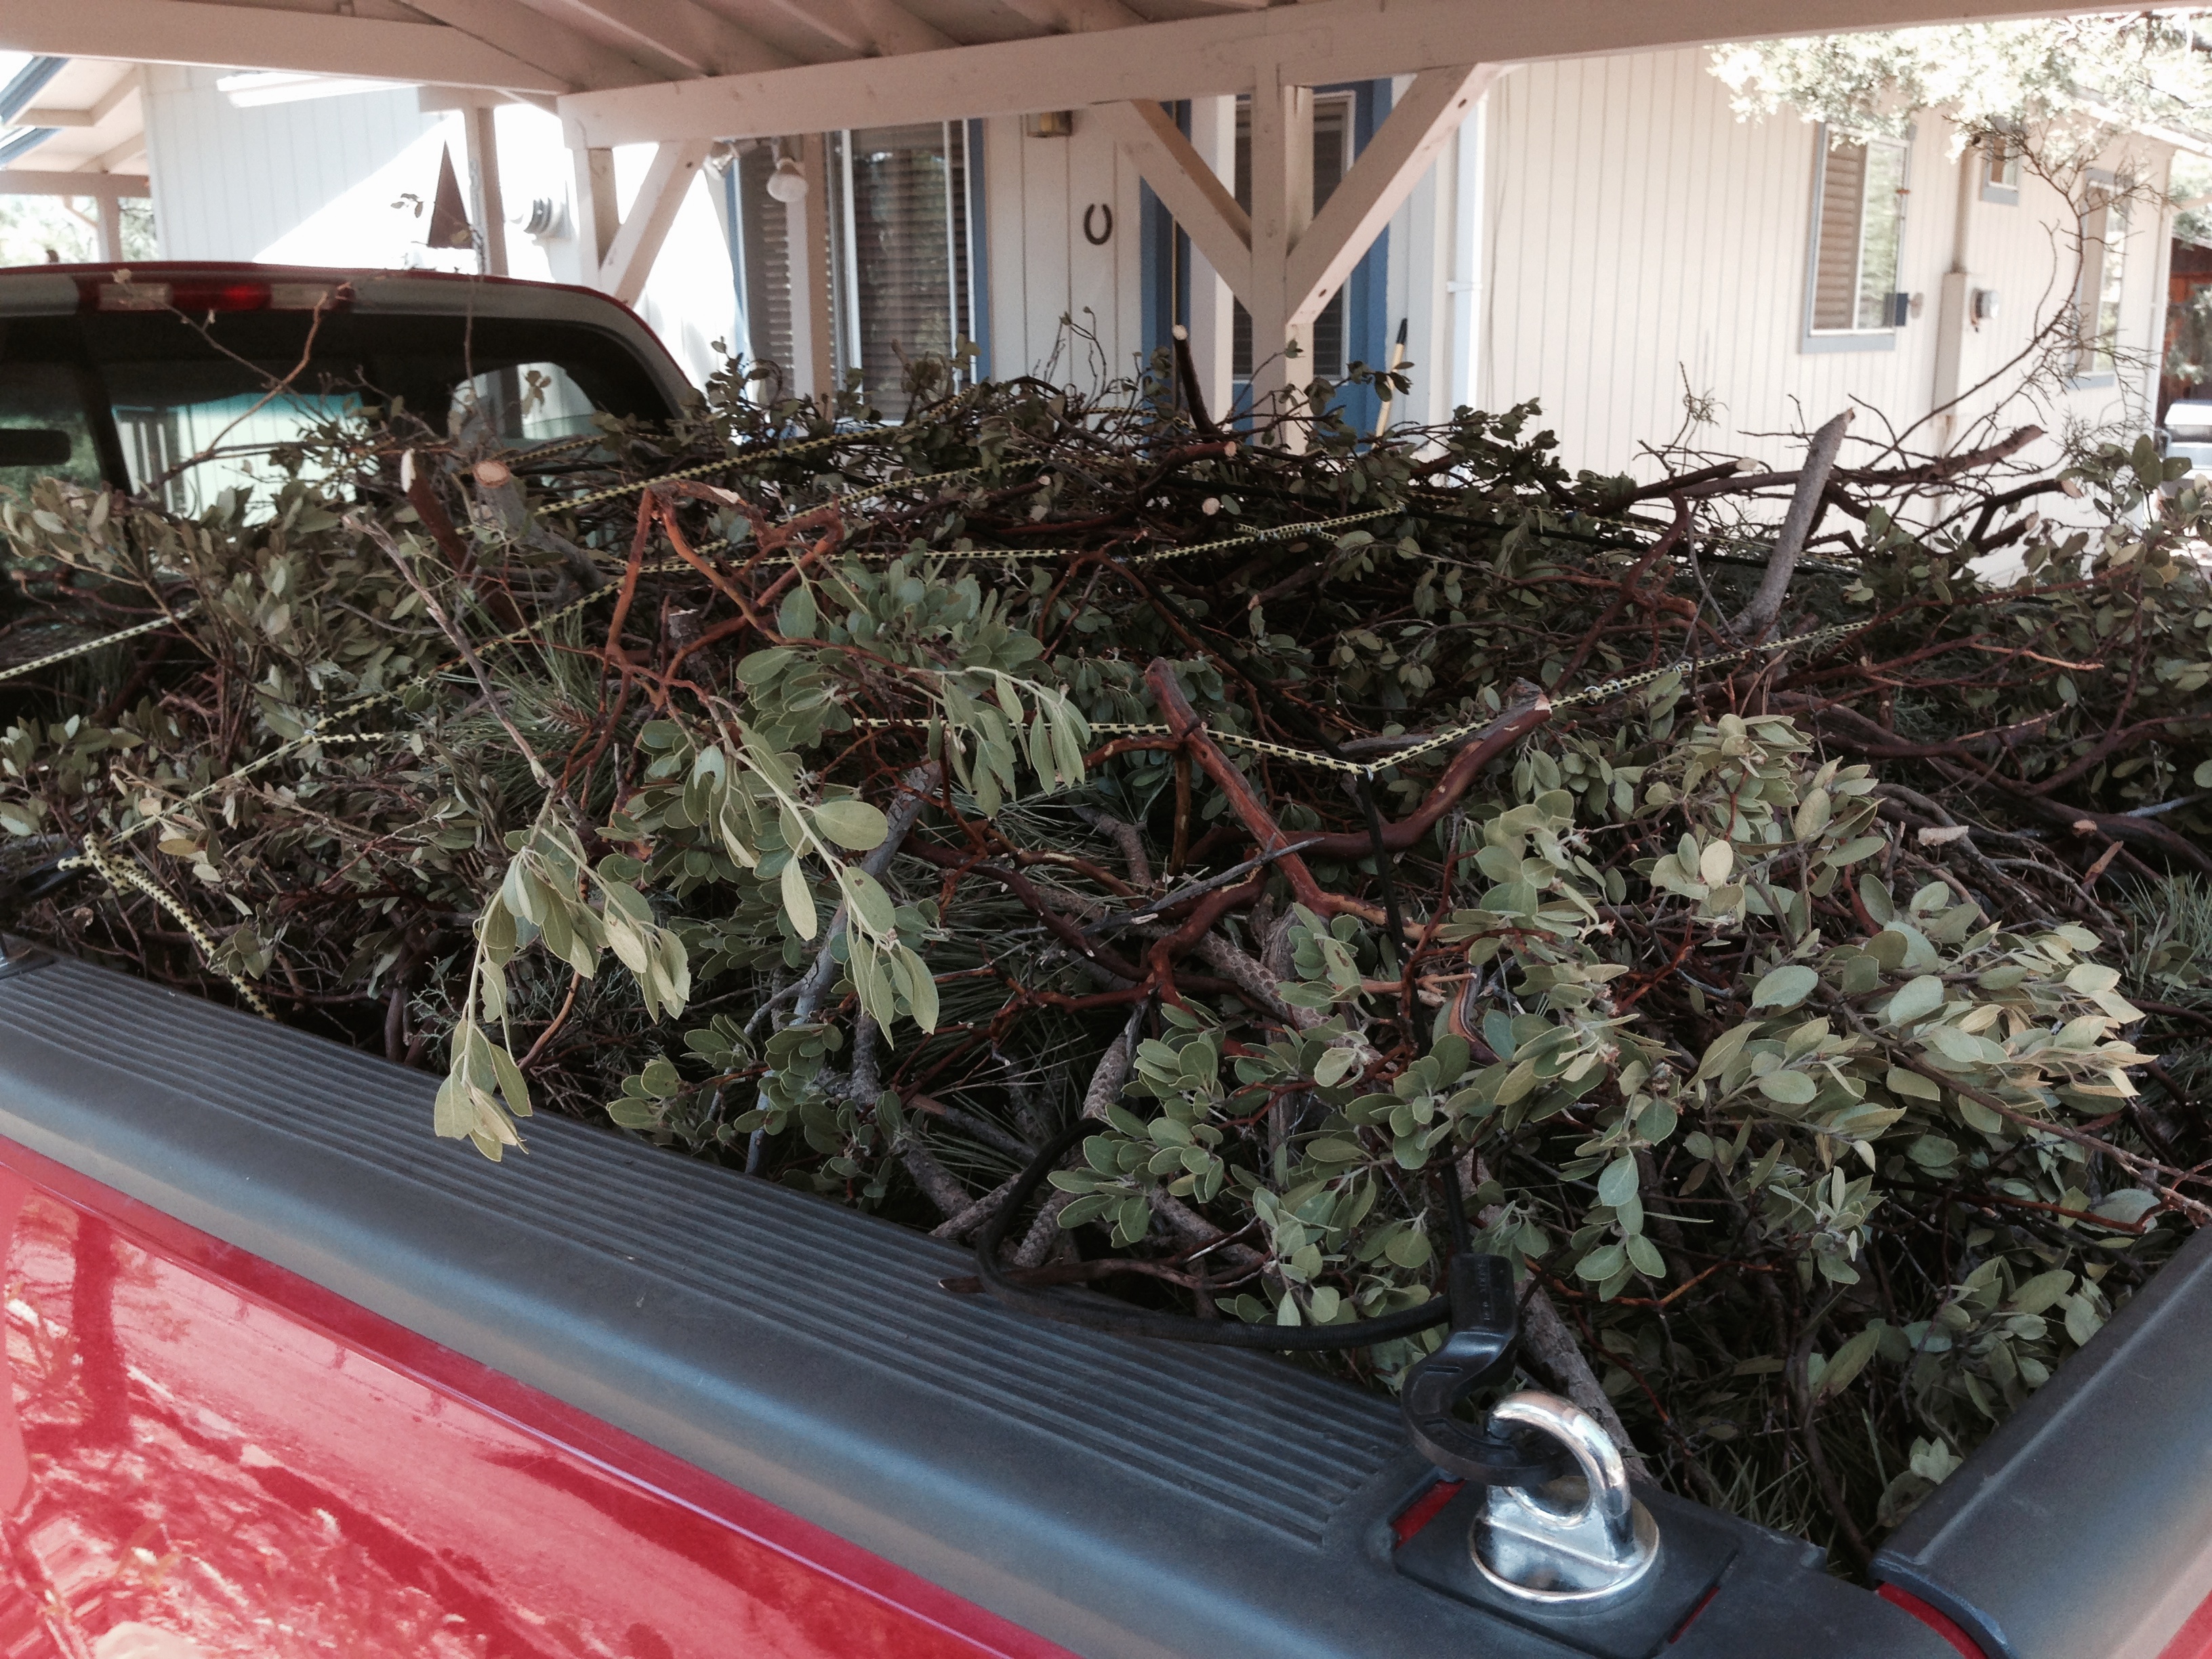
car, flower, vehicle, scrap